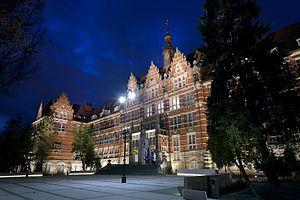
Gdańsk, est la 6ᵉ ville de Pologne par sa population. Située sur la mer Baltique, c'est la plus grande ville portuaire polonaise. Ayant été le chef-lieu de la voïvodie de Gdańsk entre 1975 et 1998, la ville est, depuis 1998, le chef-lieu de la voïvodie de Poméranie, avec le rang de powiat-ville.